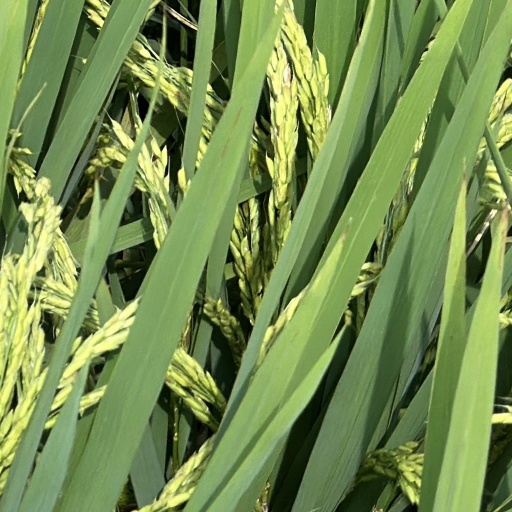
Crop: rice